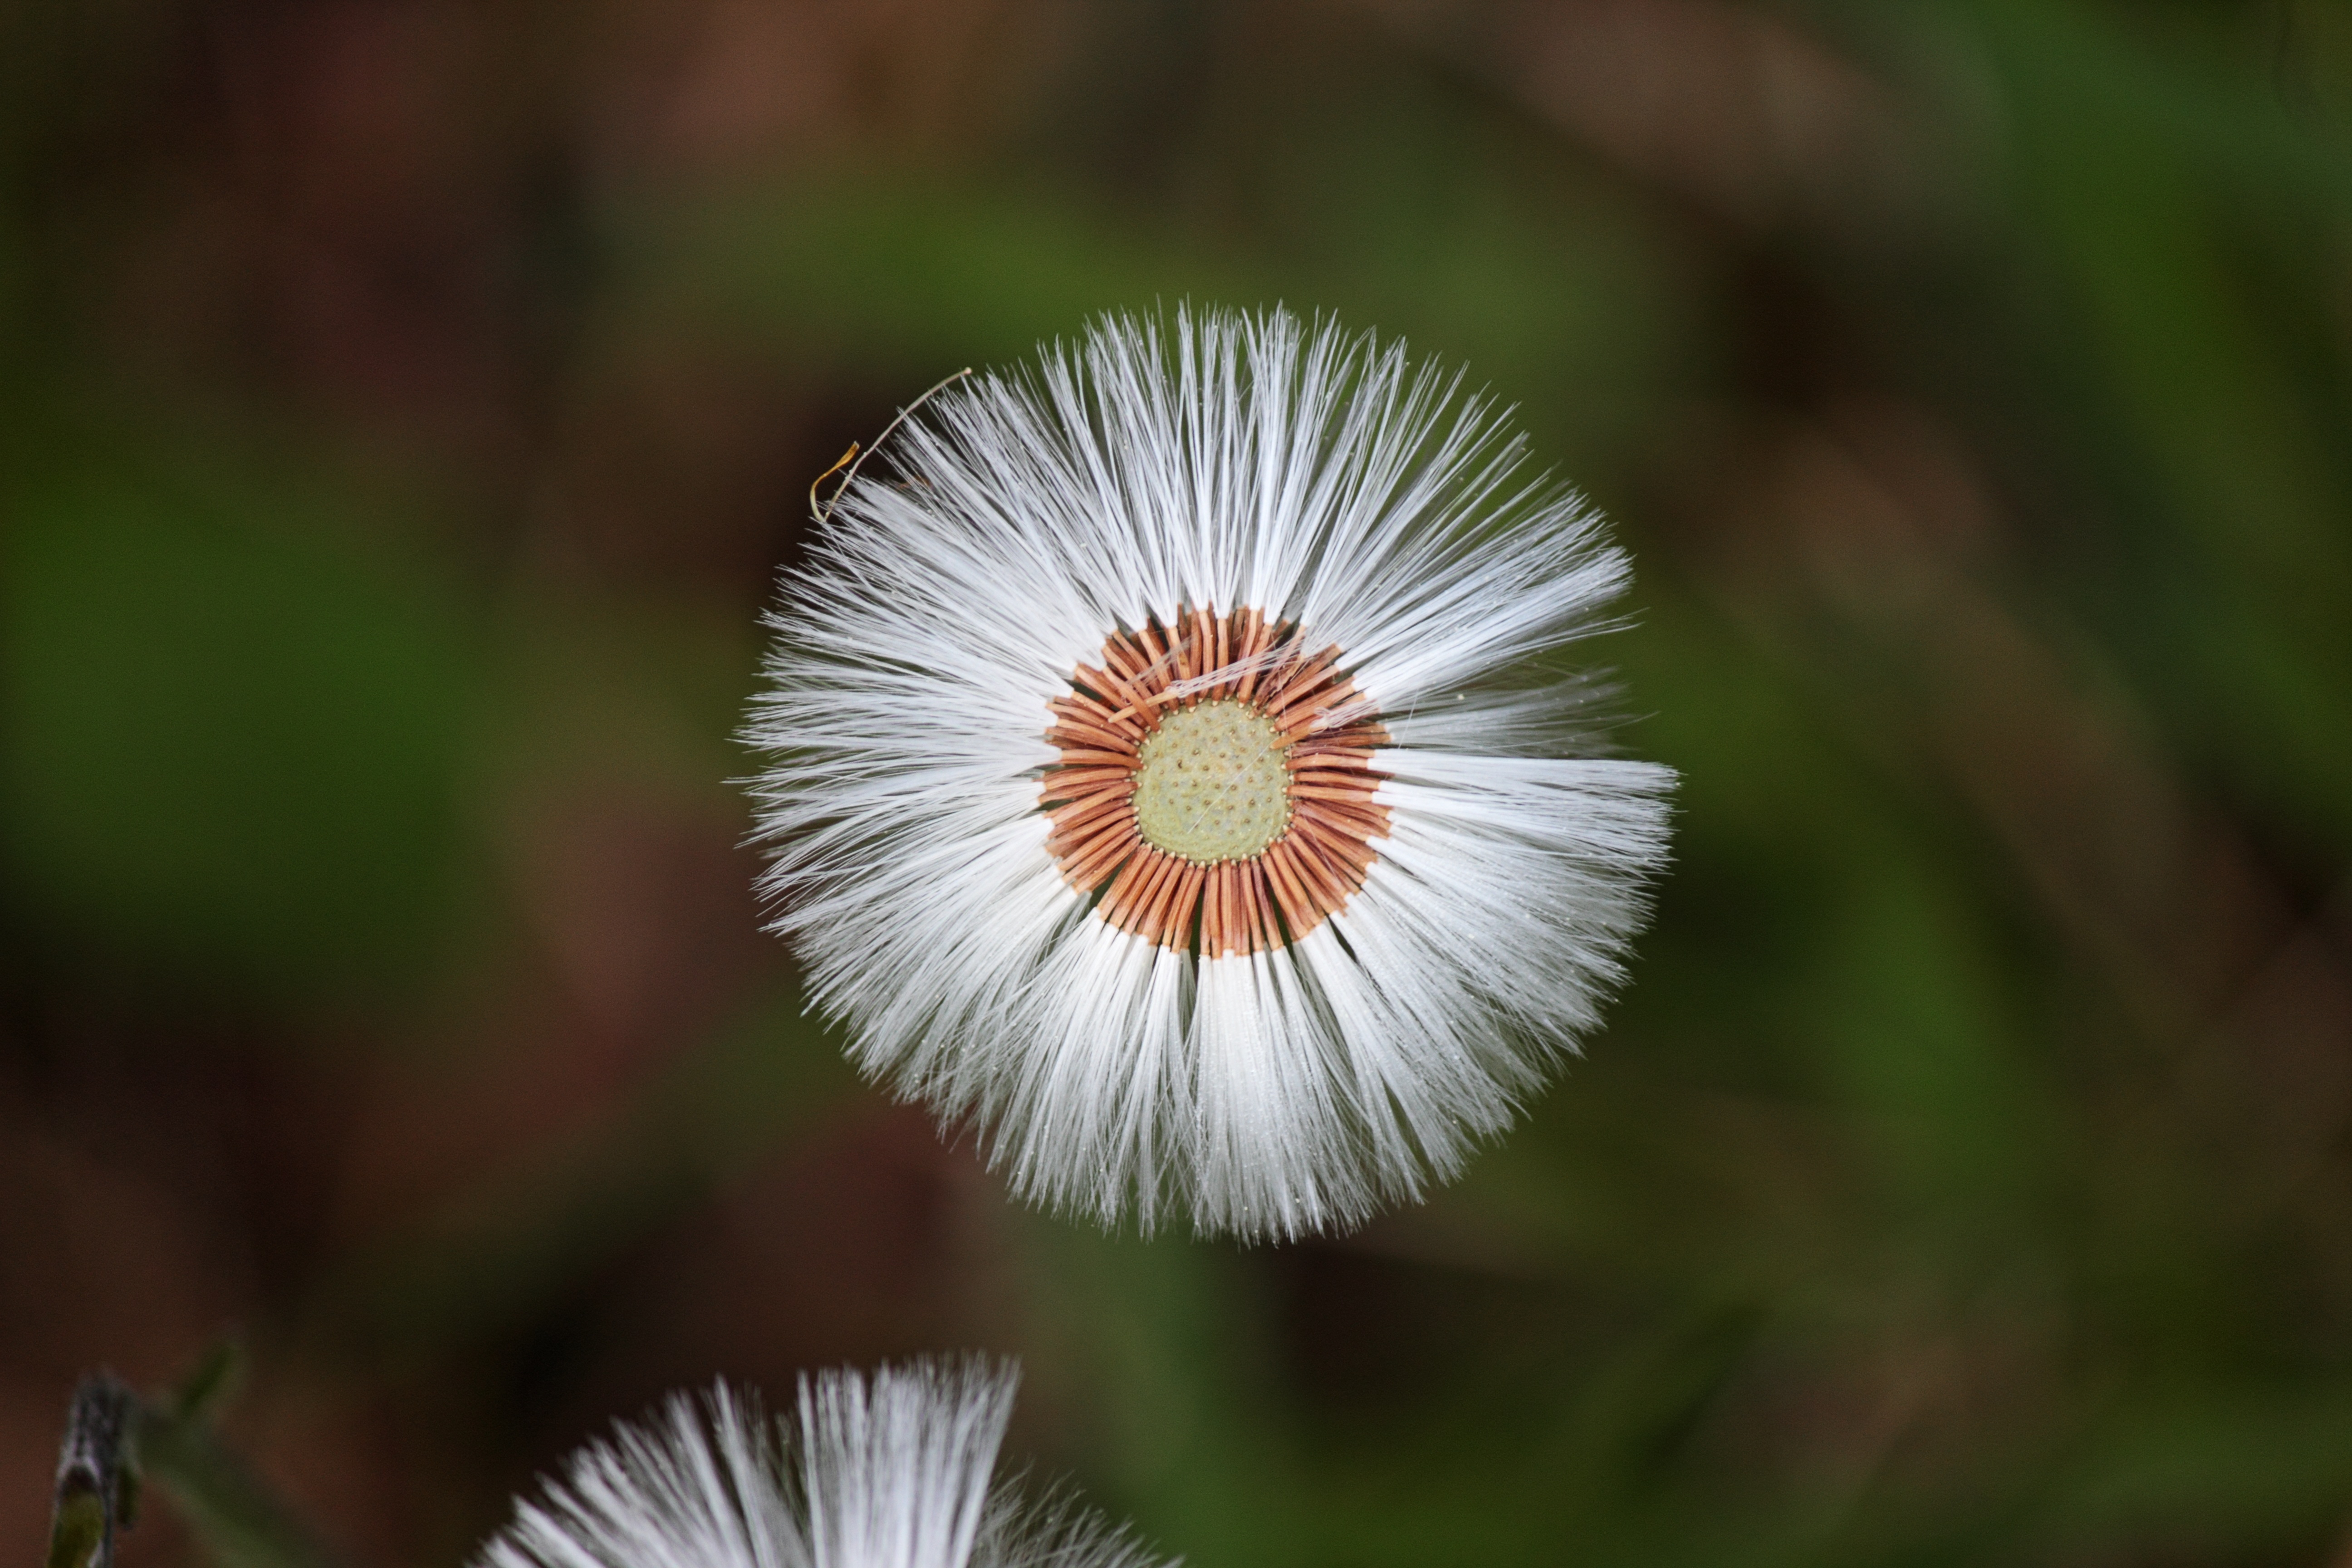
nature, grass, blossom, plant, photography, meadow, dandelion, leaf, flower, petal, bloom, daisy, spring, botany, close, flora, wreath, wildflower, close up, seeds, roadside, faded, macro photography, flying seeds, flowering plant, daisy family, plant stem, land plant, dandelion crown